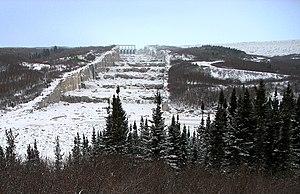
La centrale hydro-électrique Robert-Bourassa (LG-2) et son évacuateur de crues, au Québec.
Le projet de la Baie-James désigne une série d'aménagements hydroélectriques qui ont été construits pour Hydro-Québec par la Société d'énergie de la Baie James dans le bassin versant de la Grande Rivière et d'autres rivières du Nord-du-Québec depuis 1973. La puissance installée des neuf centrales en service atteignait 16 527 mégawatts à la fin de 2010. Deux centrales en construction, Eastmain-1-A et de la Sarcelle portent la capacité du complexe à 17 445 MW en 2012. La puissance installée du complexe équivaut à celle de toutes les centrales électriques d'un pays comme la Belgique.
L'histoire de l'électricité au Québec a été marquée par trois grandes phases qui s'étendent des années 1880 à nos jours.
Cet article traite des événements qui se sont produits durant l'année 2007 au Québec.